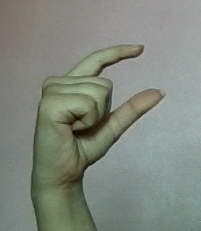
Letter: dal